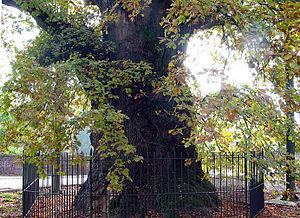
Chêne pédonculé (Quercus robur) Âge
Le chêne pédonculé est une espèce d'arbres à feuillage caduc originaire des régions tempérées d'Europe, appartenant à la famille des Fagacées. Son fruit est porté par un long pédoncule.
Cette liste, non exhaustive, recense les arbres remarquables de Belgique, soit :